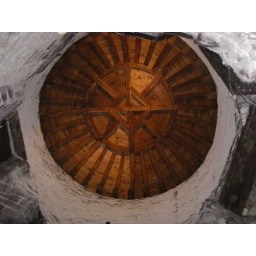
Cognac Otard - ceiling in castle tower